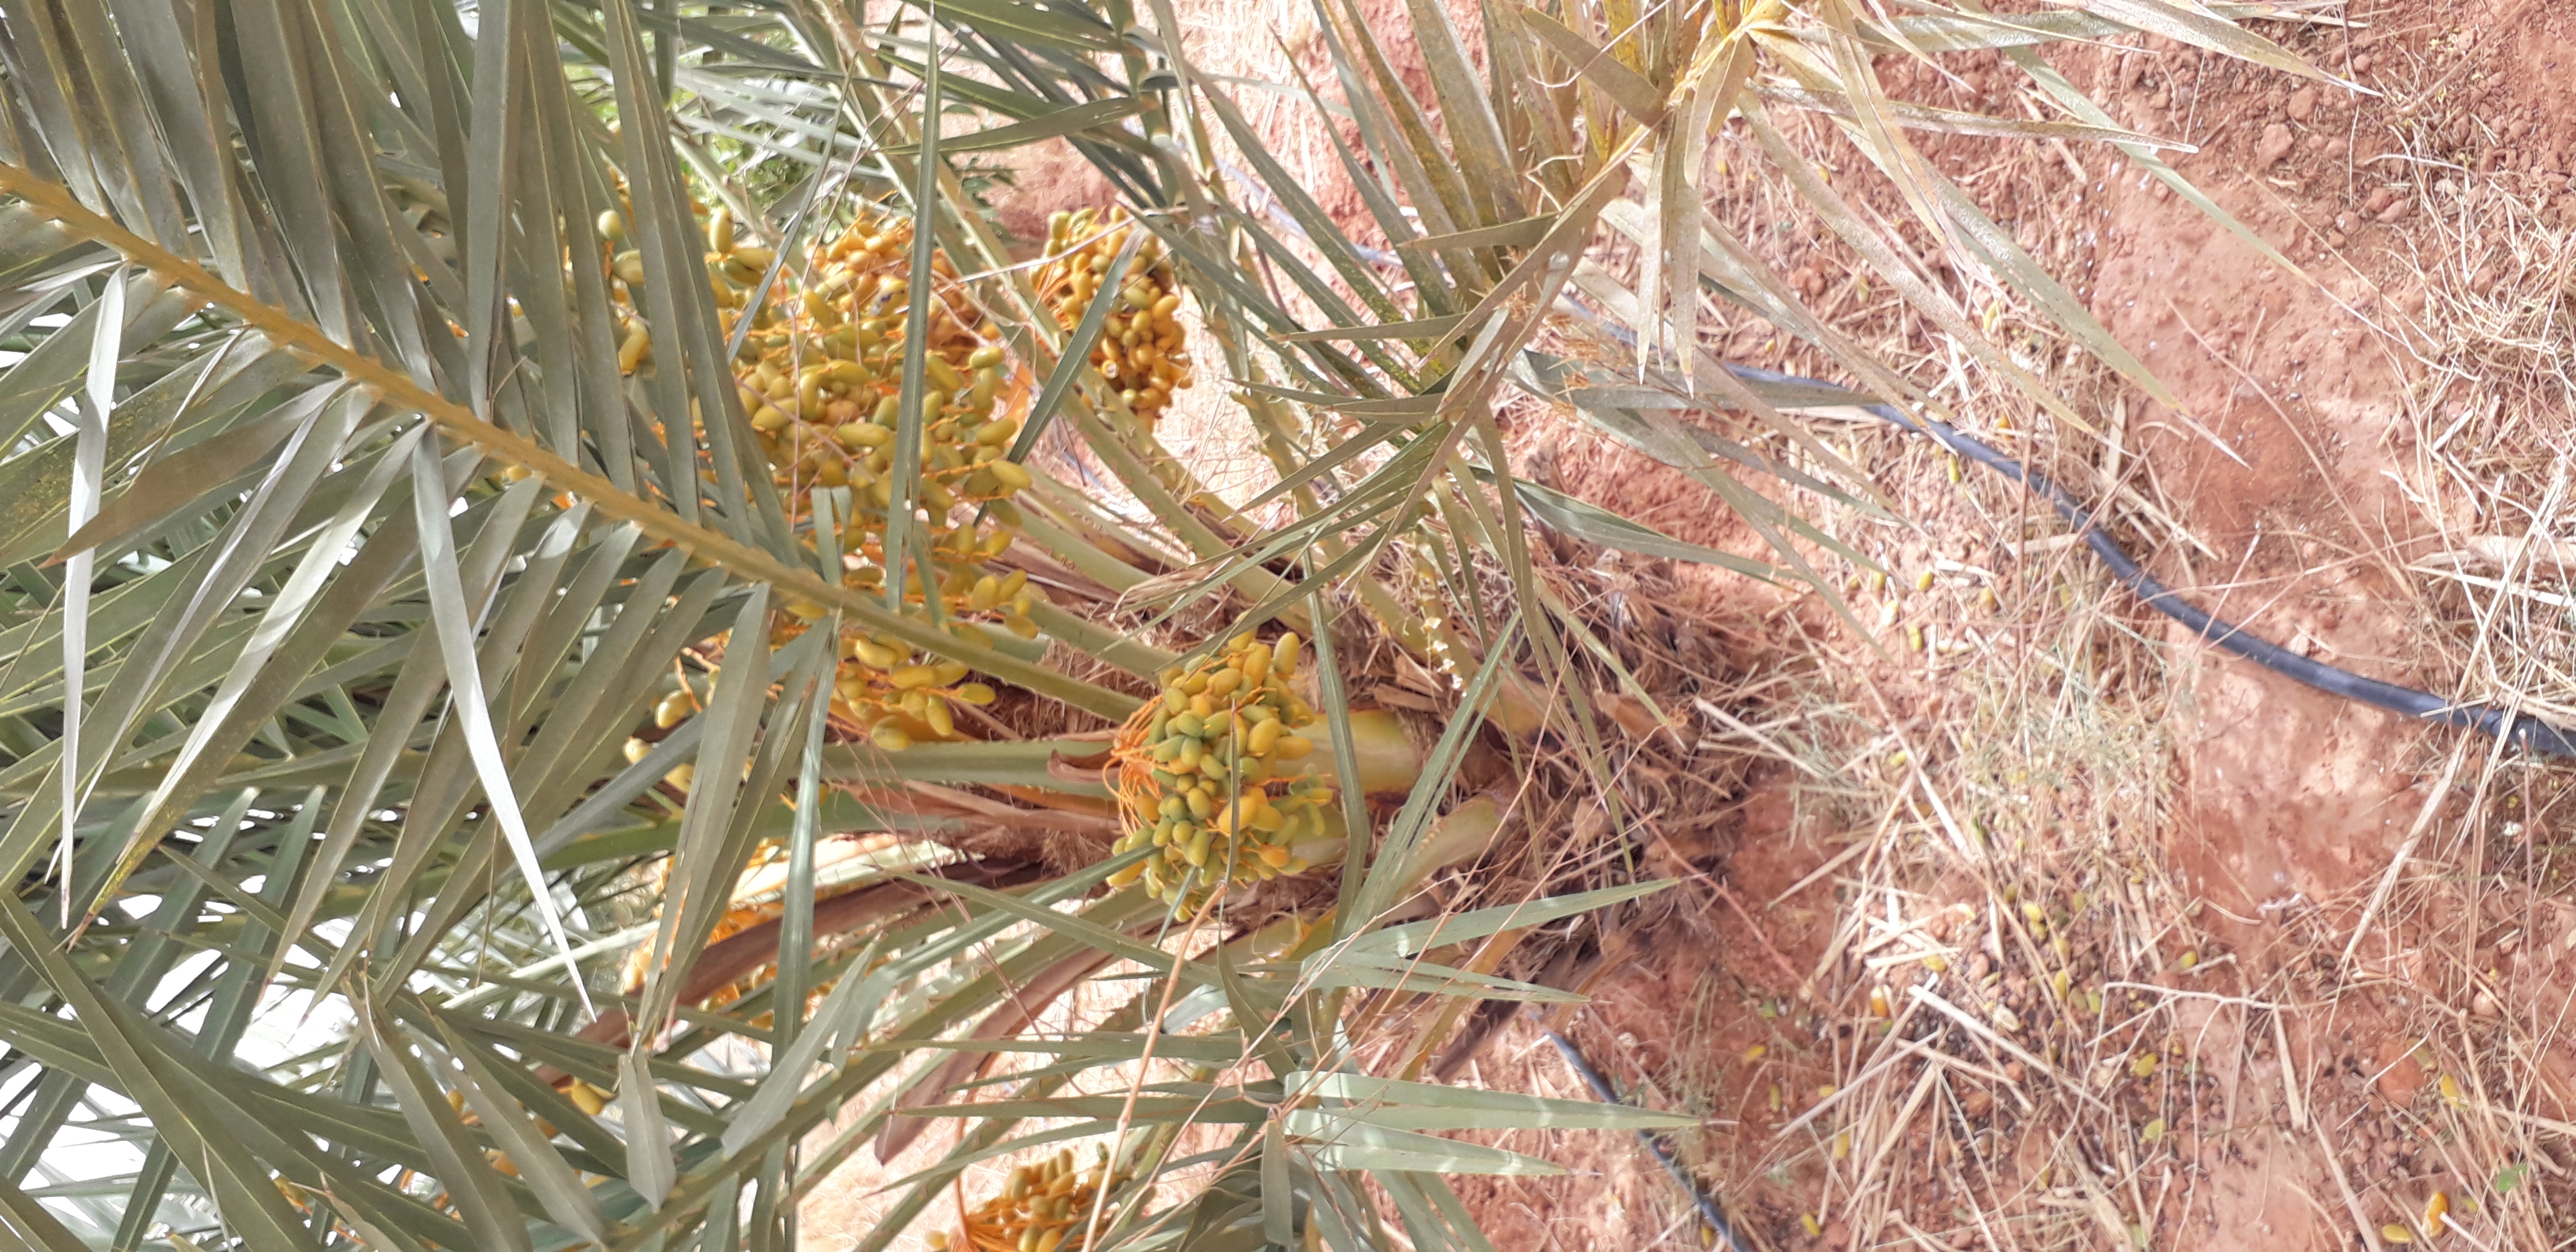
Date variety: kholt